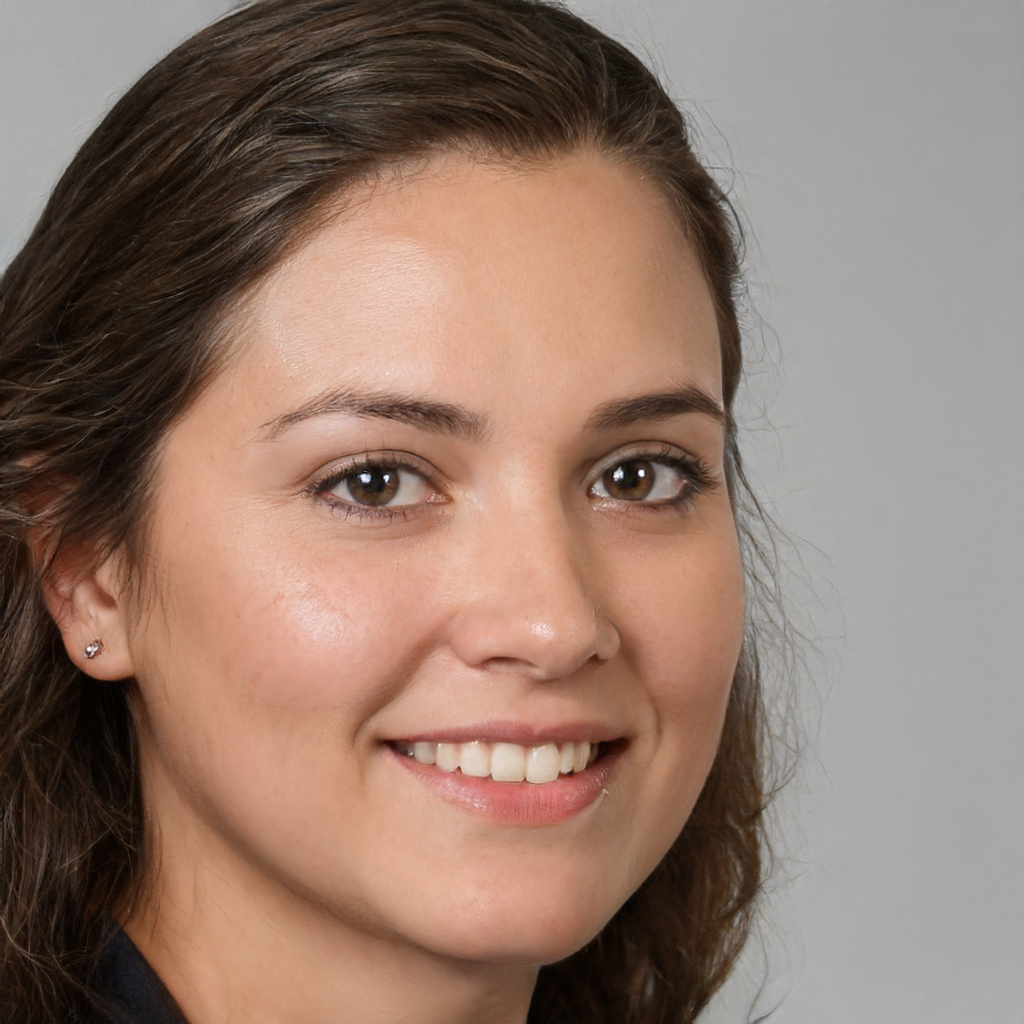
Gender: Female